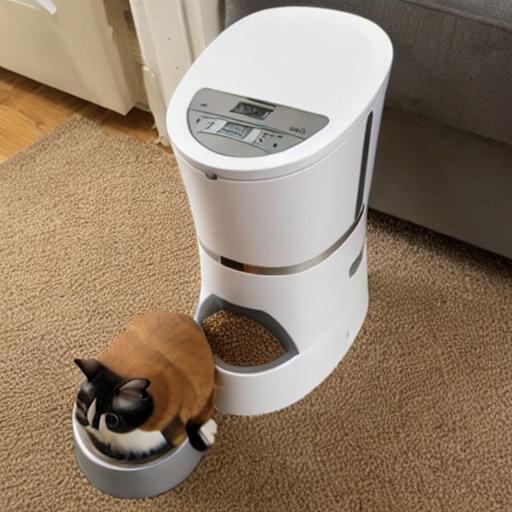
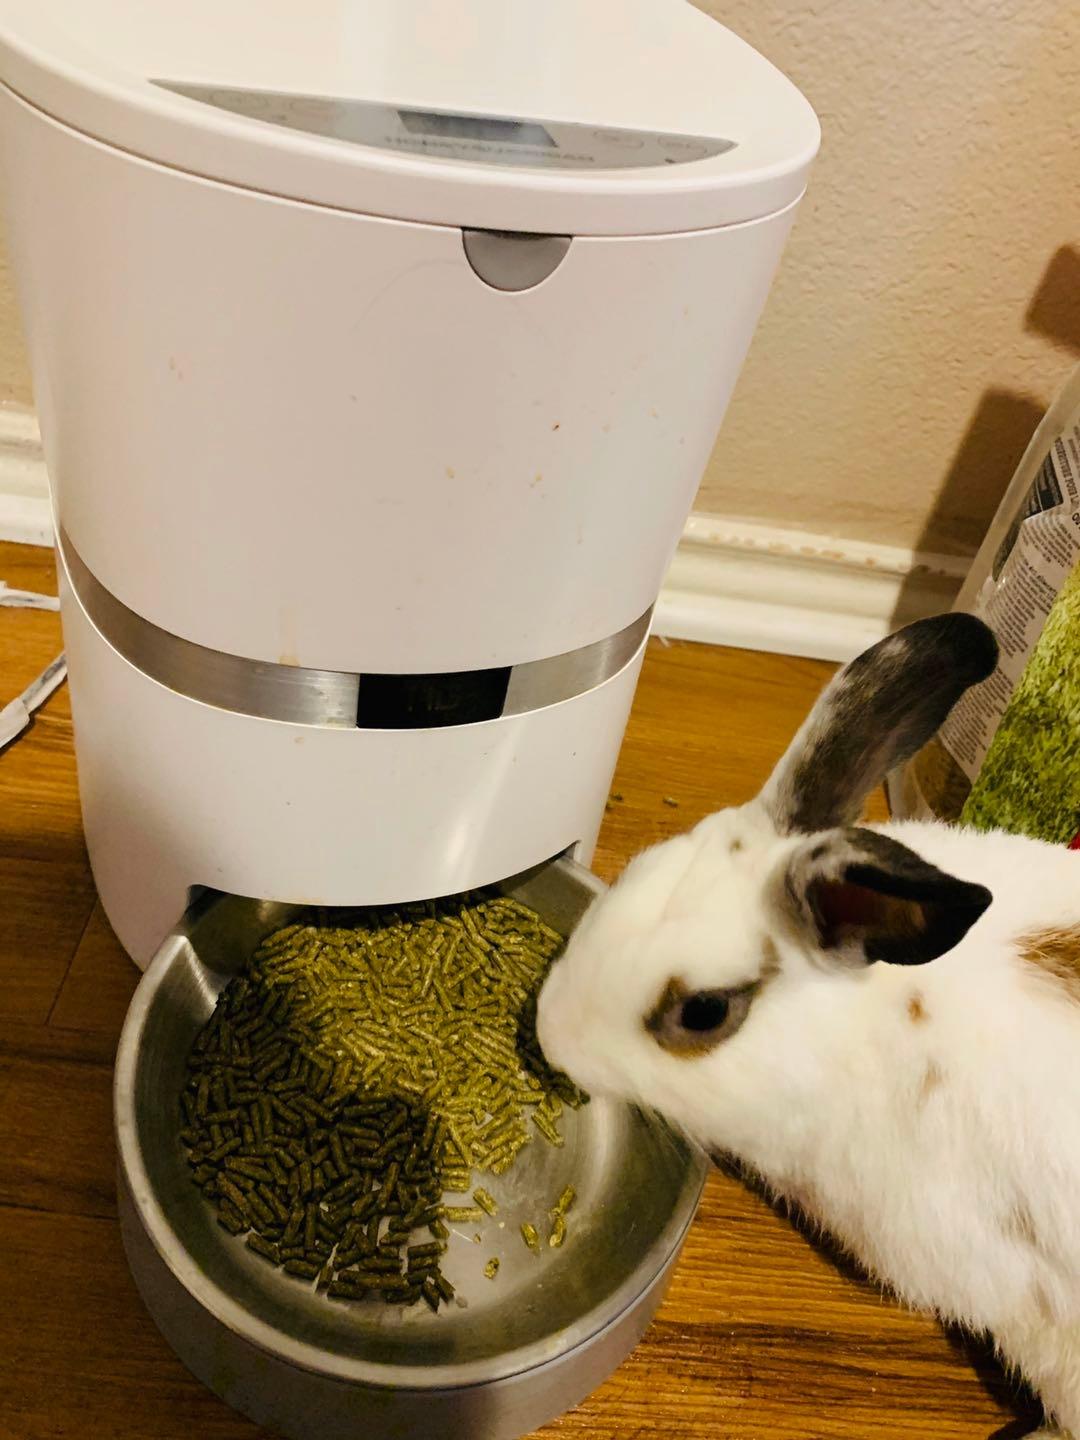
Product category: items_feeder
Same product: no